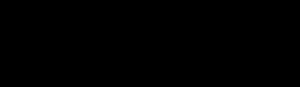
En géométrie, la question de la longueur d'un arc est simple à concevoir. L'idée d'arc correspond à celle d'une ligne, ou d'une trajectoire d'un point dans un plan ou l'espace par exemple. Sa longueur peut être vue comme la distance parcourue par un point matériel suivant cette trajectoire ou encore comme la longueur d'un fil prenant exactement la place de cette ligne. La longueur d'un arc est, soit un nombre positif, soit l'infini.